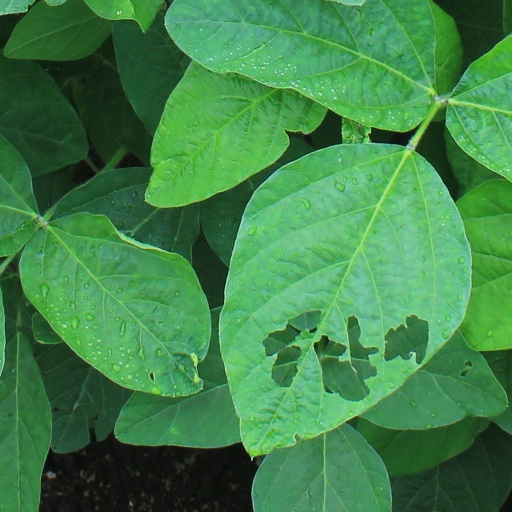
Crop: soybean